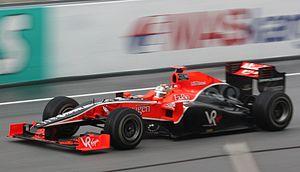
Le Grand Prix automobile de Malaisie 2010, disputé sur le circuit international de Sepang le 4 avril 2010, est la douzième édition du Grand Prix, la 823ᵉ épreuve du championnat du monde de Formule 1 courue depuis 1950 et la troisième manche du championnat 2010.